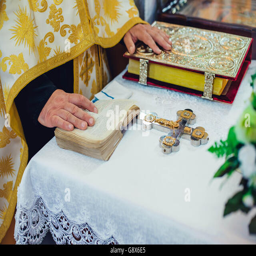
person holds his hands on the wedding ceremonial attributes on the altar in a church